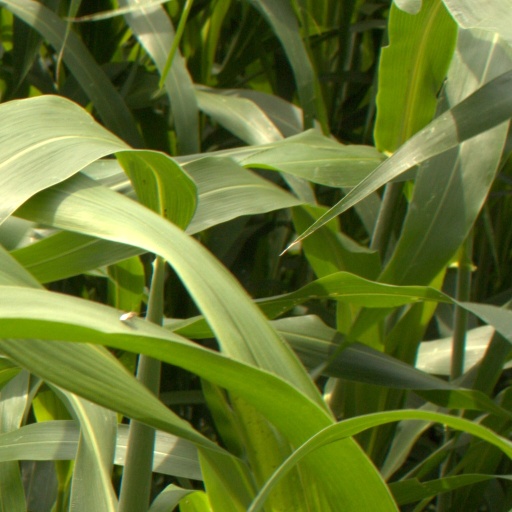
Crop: sorghum